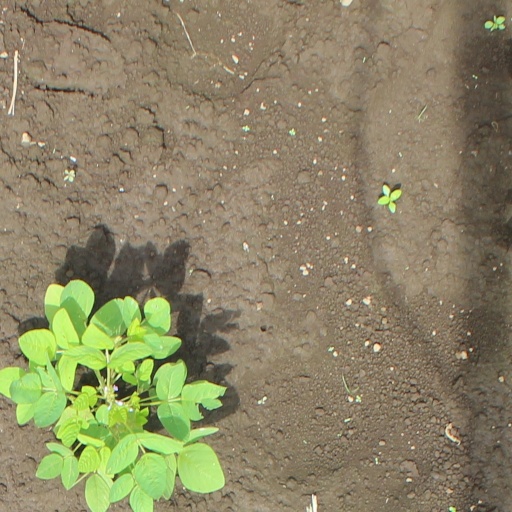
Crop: soybean